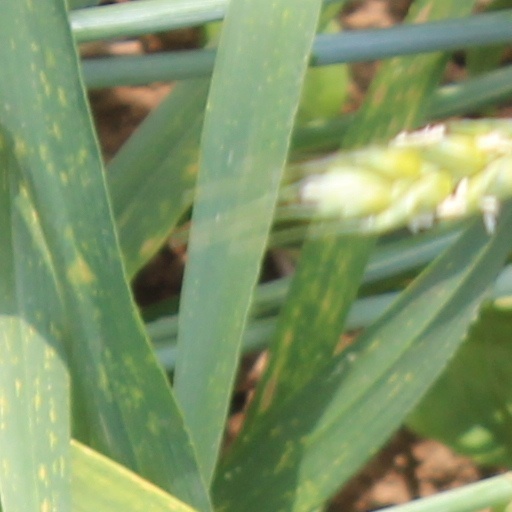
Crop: wheat